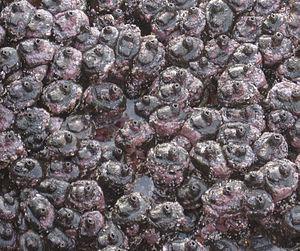
Pyura est un genre d'ascidies de la famille des Pyuridés.